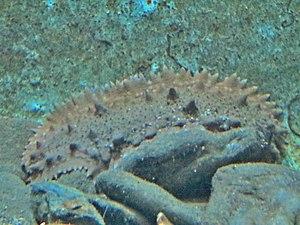
Une holothurie jaune (Parastichopus regalis) au Biodiversarium de l'Observatoire océanologique de Banyuls-sur-Mer.
Les échinodermes forment un embranchement d'animaux marins benthiques présents à toutes les profondeurs océaniques, et dont les premières traces fossiles remontent au Cambrien.
L'espardenya est une espèce d'holothuries.
Les Holothuries sont une classe d'animaux marins de l'embranchement des échinodermes au corps mou et oblong, et possédant un cercle de tentacules autour de la bouche. Elles sont aussi appelées concombres de mer ou bêches de mer, et possèdent une grande diversité de sobriquets sur les différentes côtes.
Parastichopus est un genre d'holothurie de la famille des Stichopodidae.